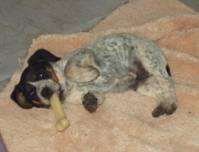
dog